List of ships of the United States Army

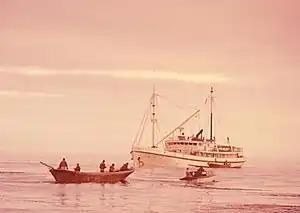
Two of the fifteen Design 342, 148' wooden vessels went to the U.S. Fish and Wildlife Service. Here , ex "FS-246", is at anchor in the Bering Sea off the Pribilof Islands in 1961.

The Army had a history of submarine cable work by the time of World War II operations, dating back to the 1899-1900 period. Much of this work had been in relation to communications with far flung Army forces in the Philippines and Alaska. The Army Signal Corps used a number of cable ships for that work including "Burnside", "Romulus", "Liscum", "Dellwood" and two vessels intimately associated with the Coast Artillery Corps controlled mine work at the coastal fortifications; "Cyrus W. Field" and "Joseph Henry". That cable laying capability had been allowed to deteriorate to the point that the Army had to charter the C.S. "Restorer" in 1941.